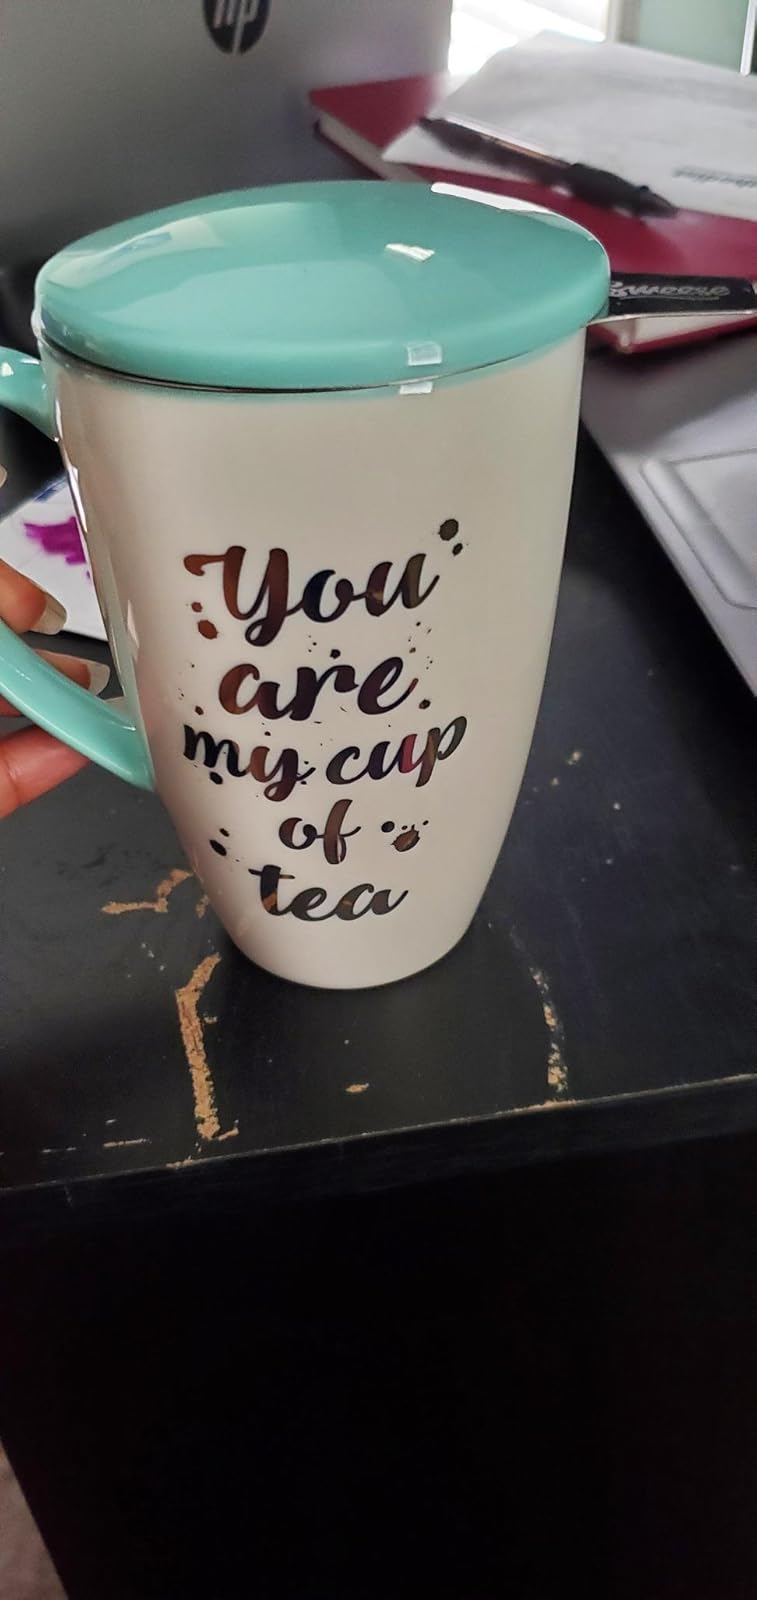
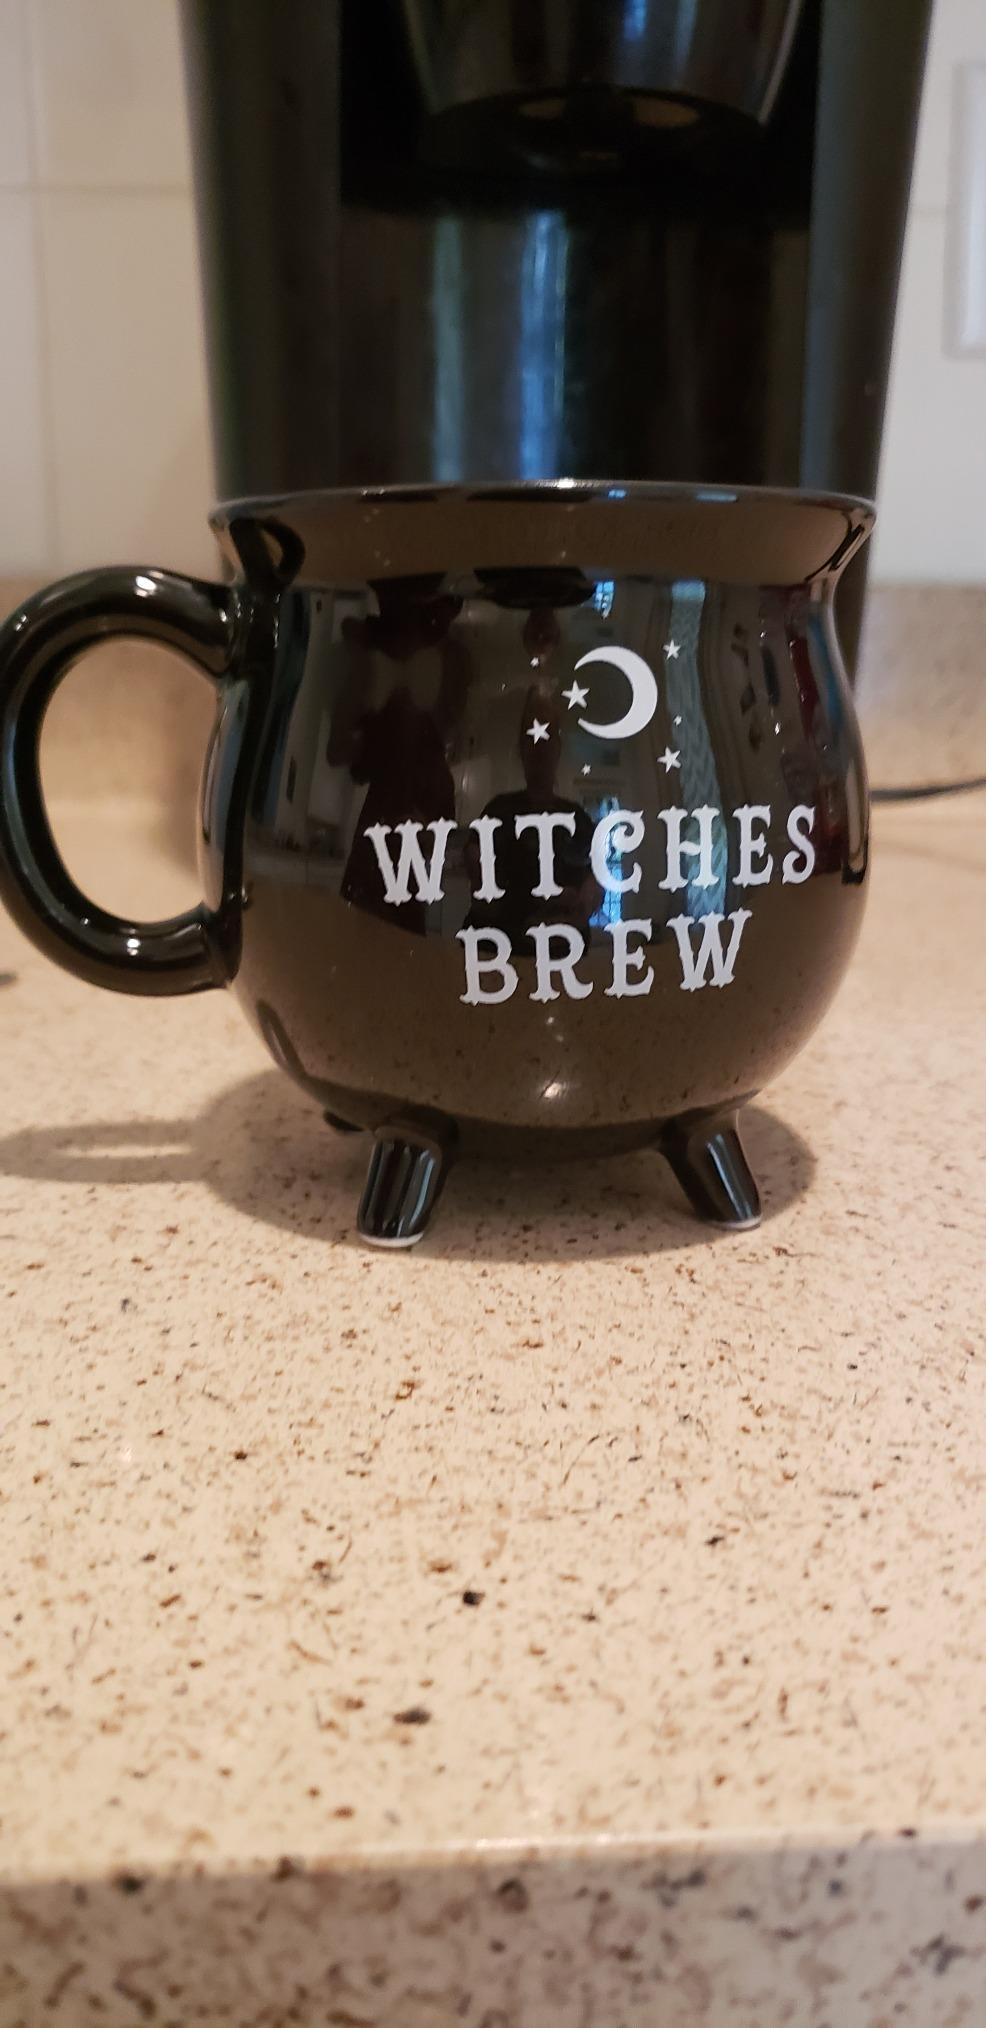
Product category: items_mug
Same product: no